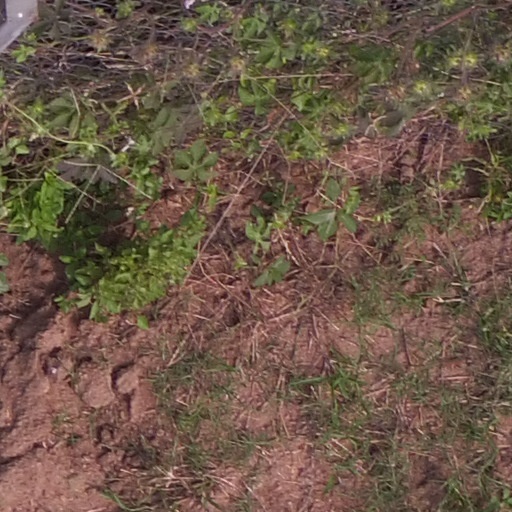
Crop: maize; corn